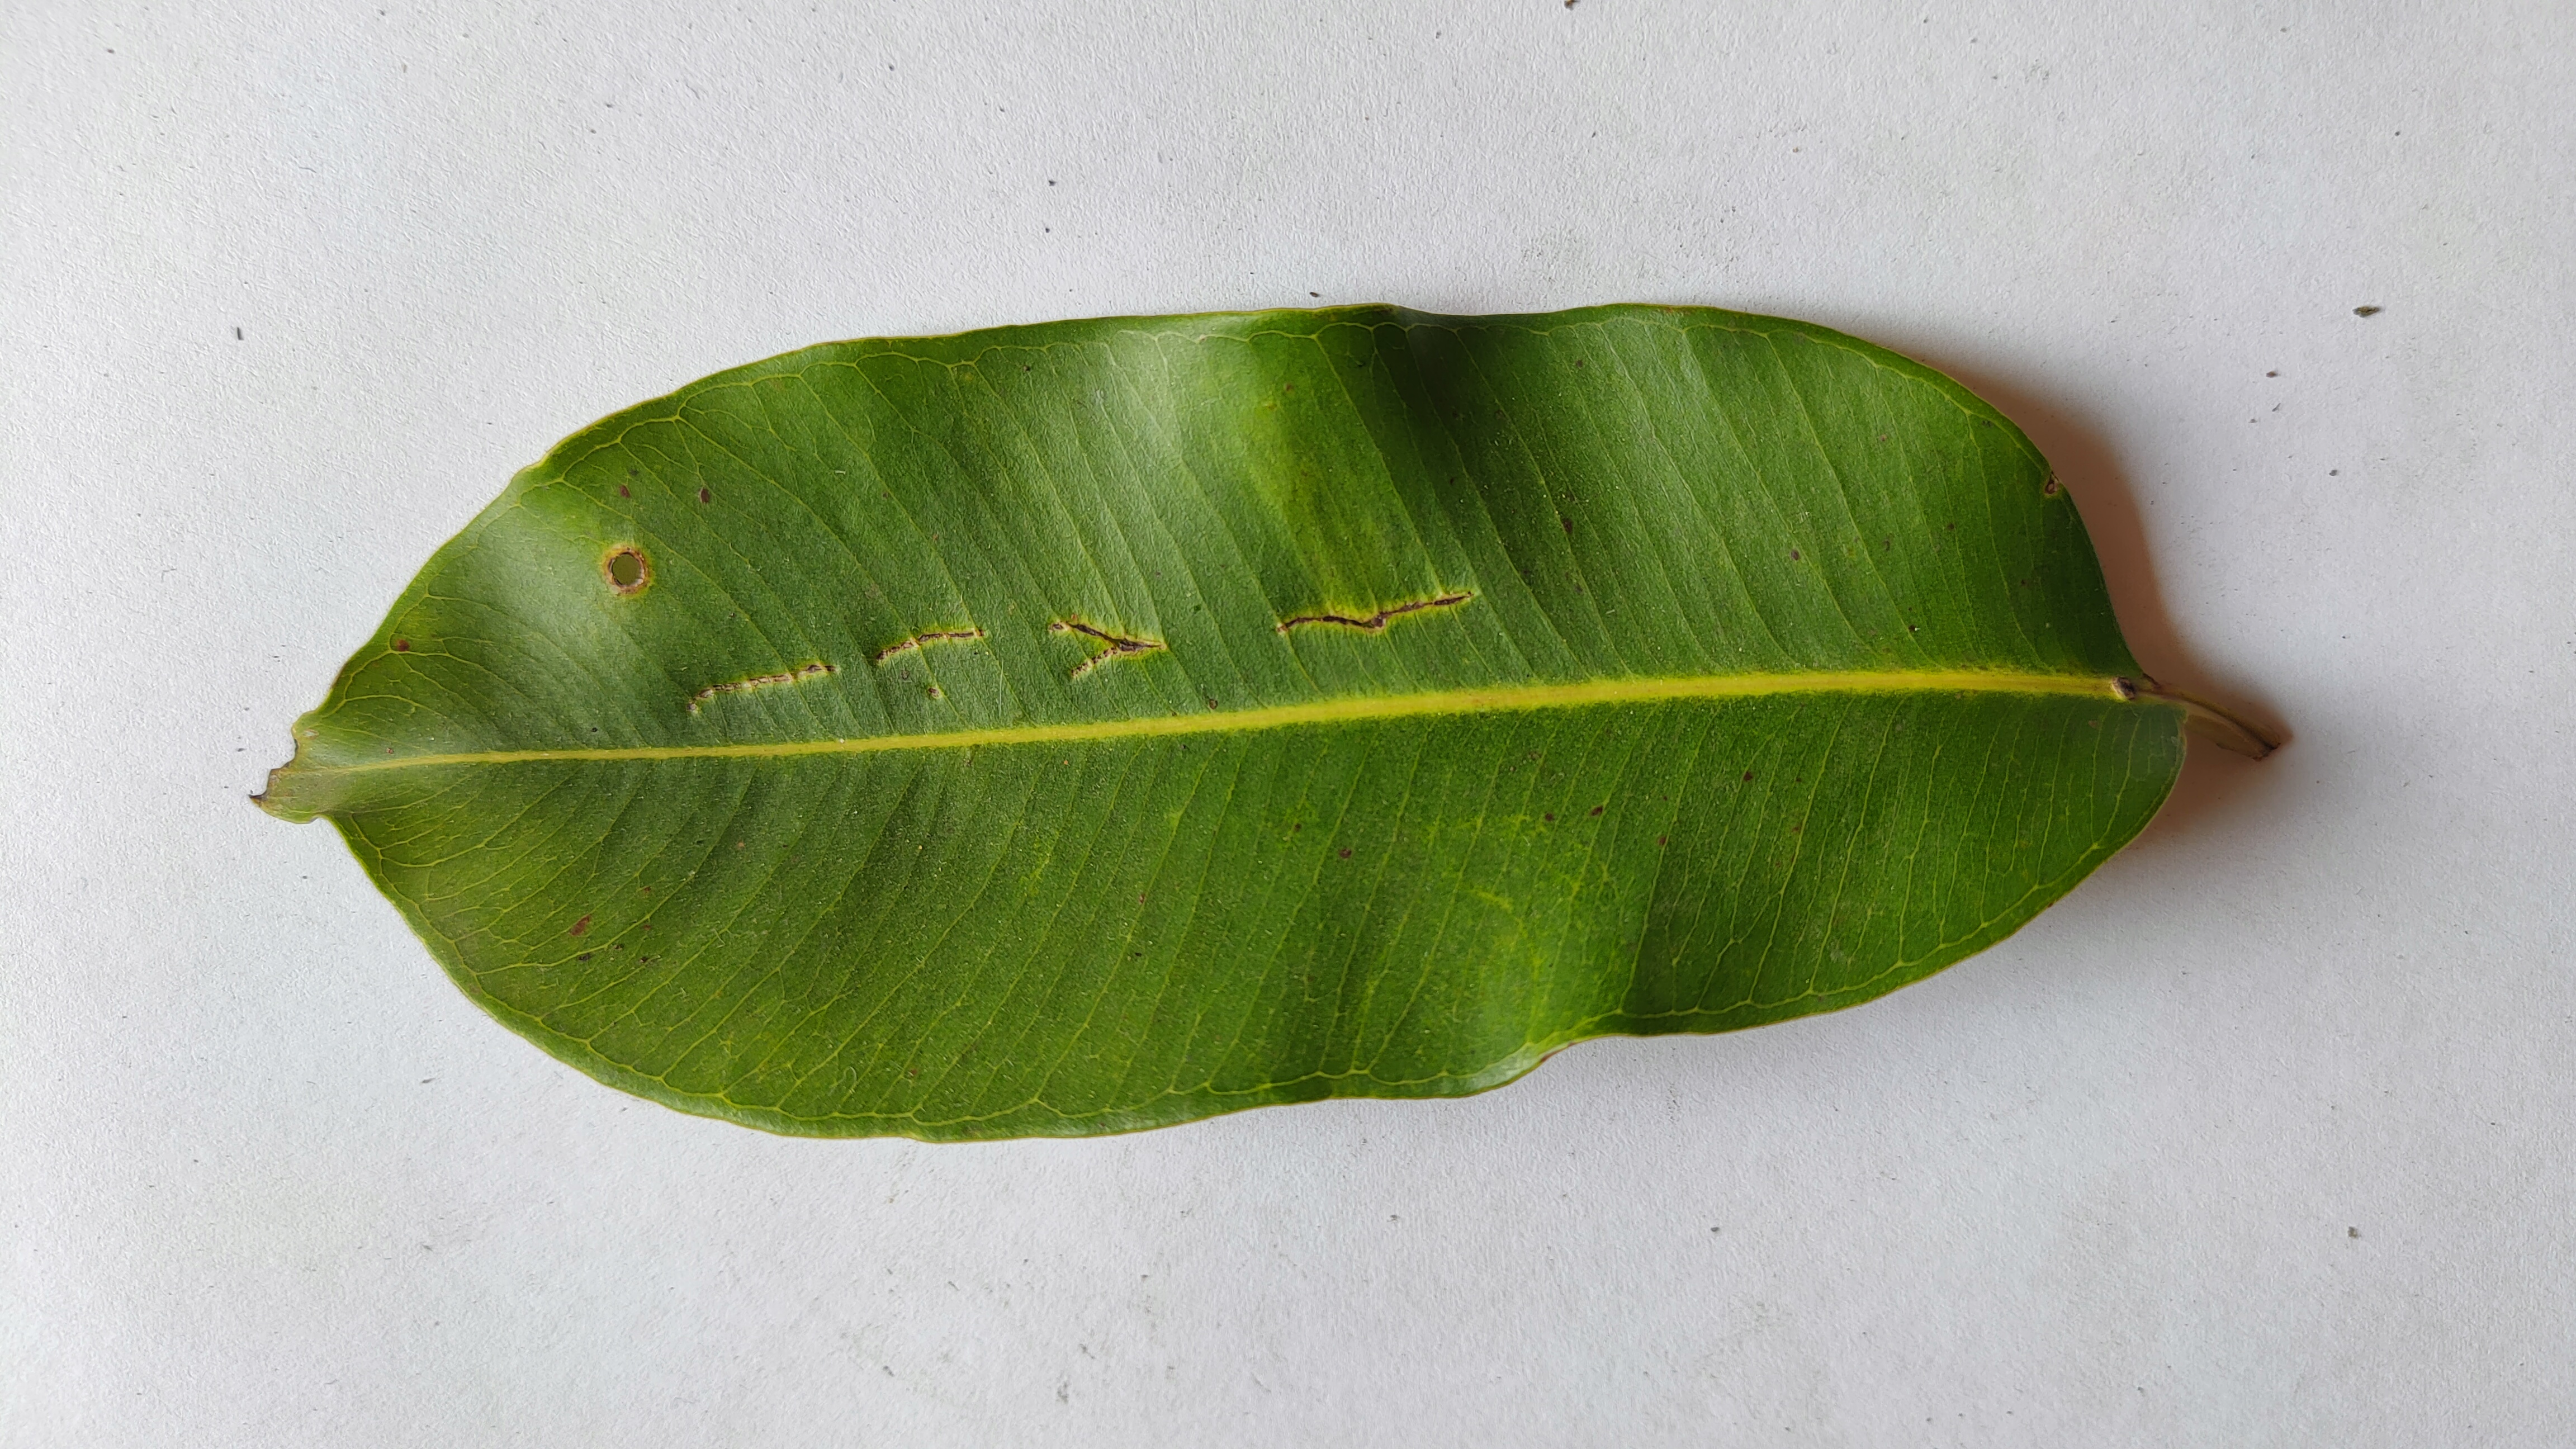
Leaf variety: Black plum